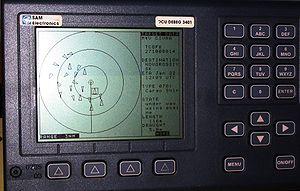
Le Système d'identification automatique ou Automatic Identification System en anglais est un système d’échanges automatisés de messages entre navires par radio VHF qui permet aux navires et aux systèmes de surveillance de trafic de connaître l'identité, le statut, la position et la route des navires se situant dans la zone de navigation.